Javid Samadov

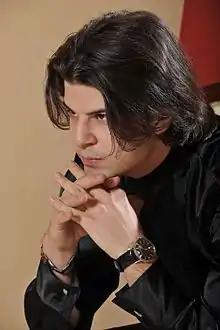
Javid Samadov, photo by Bruno Severini

Javid Samadov (born 14 May 1987) is an Azerbaijani baritone opera singer, who currently resides in Nuremberg, Germany.